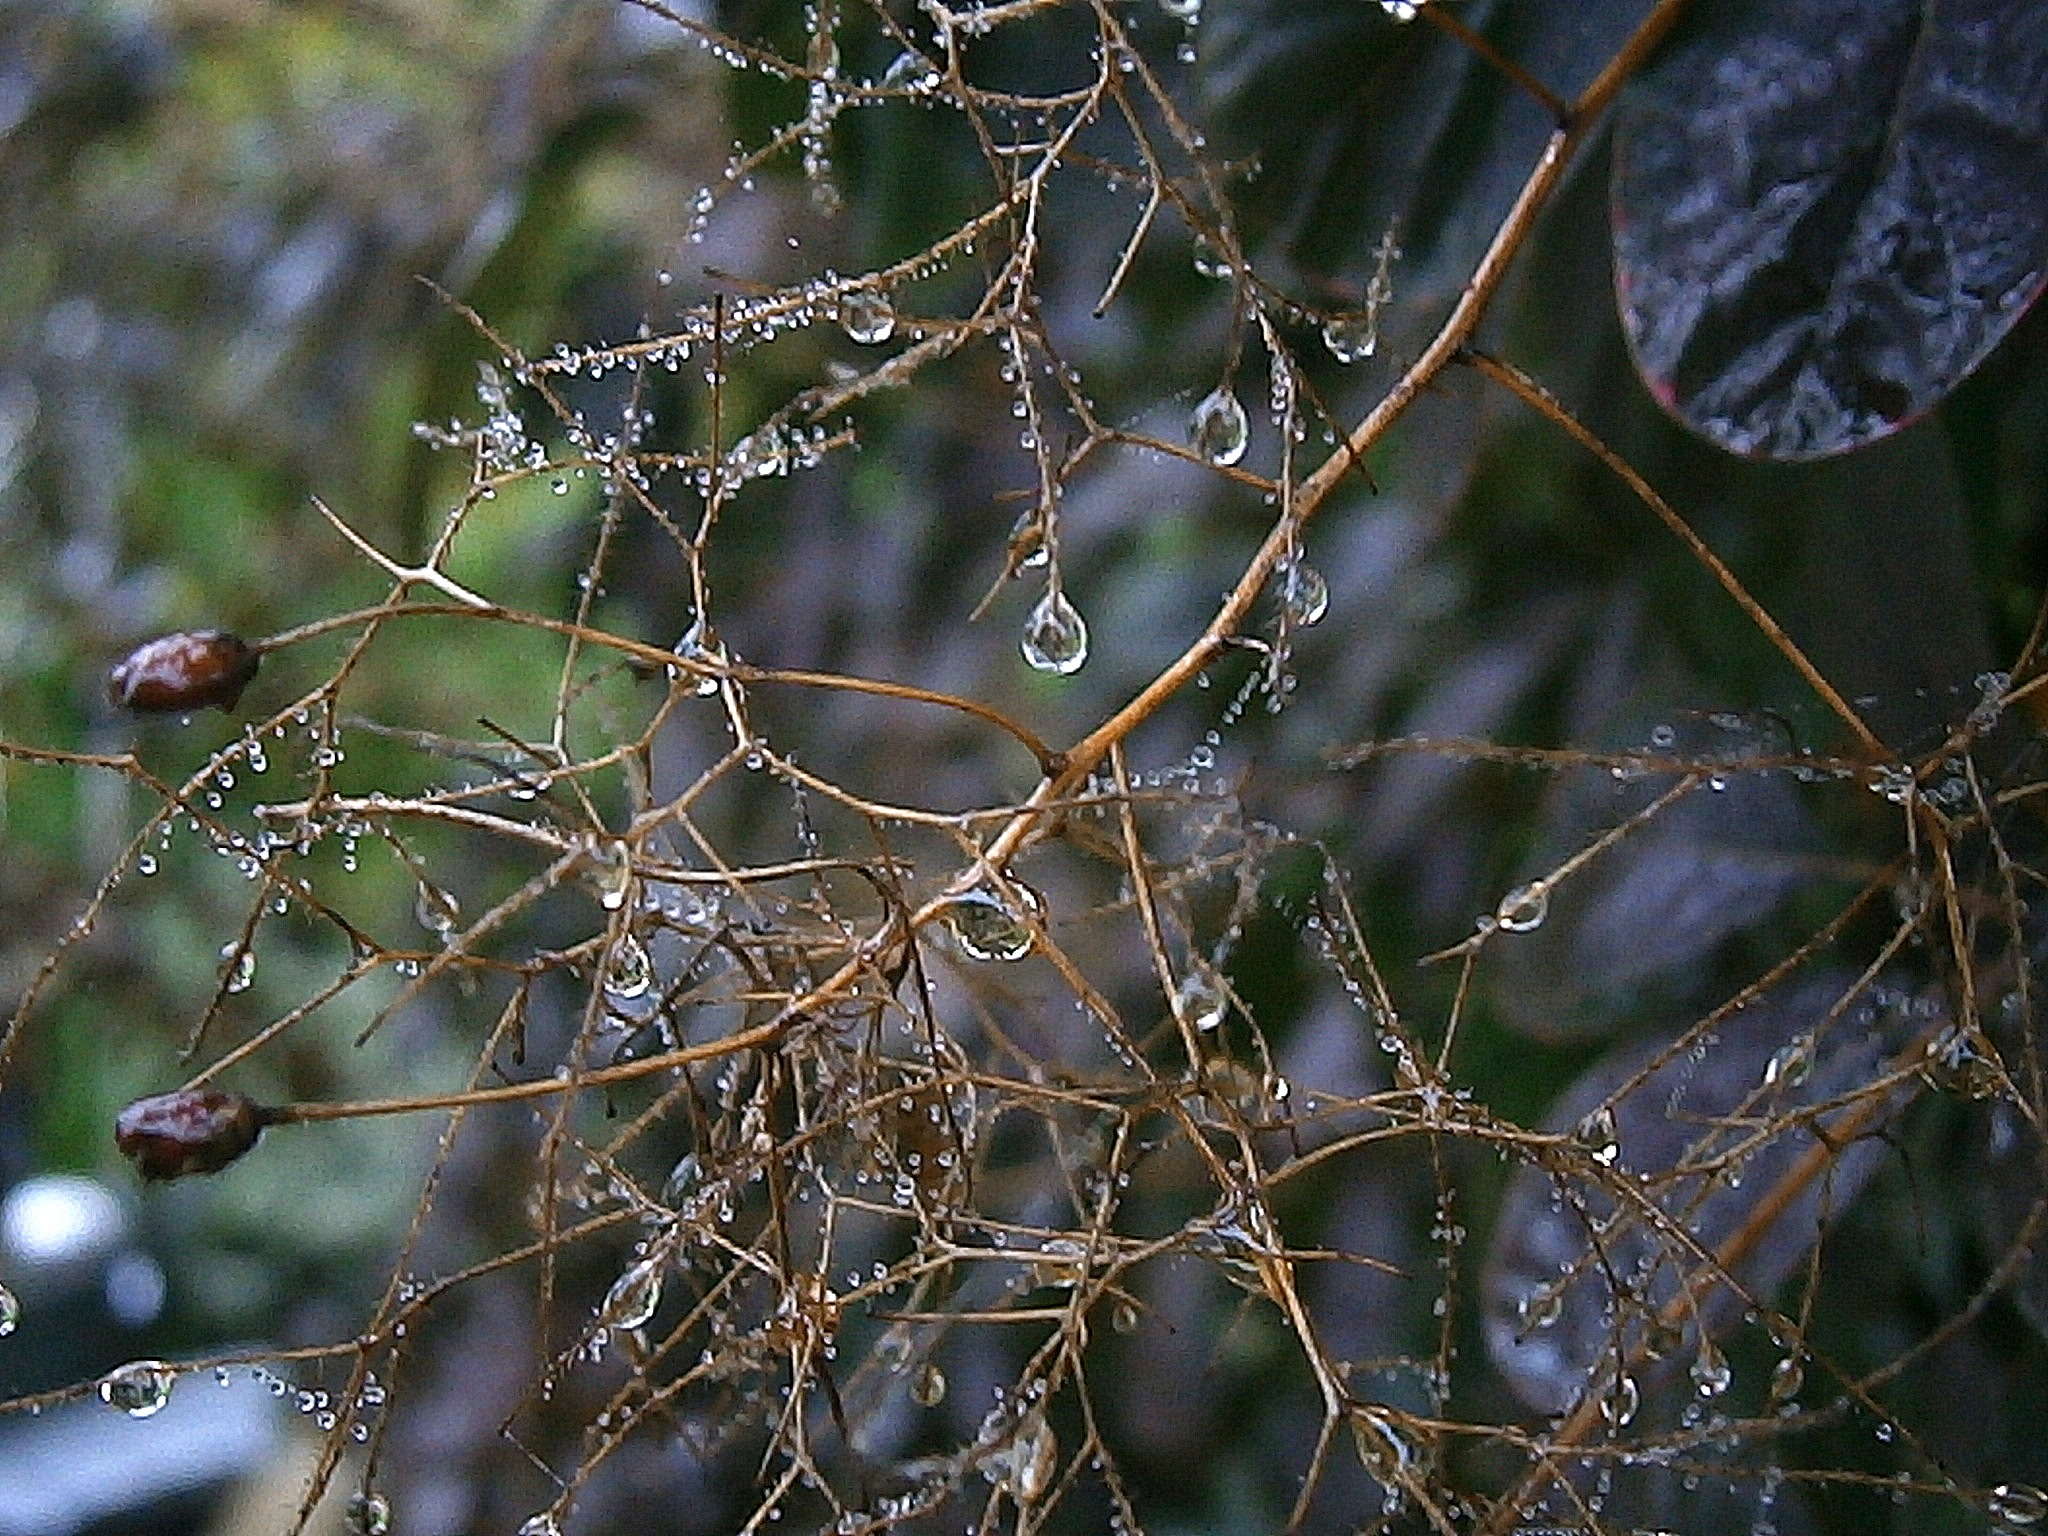
tree, water, nature, branch, dew, plant, rain, leaf, raindrop, frost, botany, garden, close, flora, fauna, material, drip, twig, spider web, aesthetic, branches, frisch, drop of water, moisture, macro photography, woody plant, thorns spines and prickles